Camagüey railway station

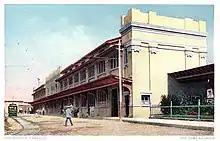
Train Station circa 1920

The station was projected in 1830s and opened on 5 April 1846. It was the southern terminus of the line to the town of Nuevitas, on the Atlantic Coast.